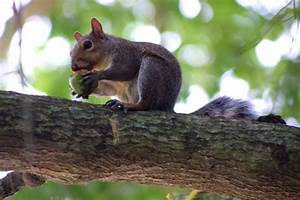
Label: squirrel